Cody Rhodes

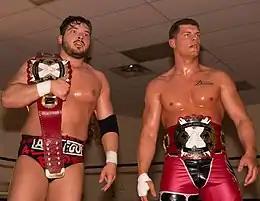
Rhodes (right) and Ethan Page as A1 Tag Team Champions in June 2017

After he left WWE, Rhodes continued working under his real name on the independent circuit, but often dropped his last name in order to avoid conflict with WWE. Rhodes's first post-WWE match was for Evolve in Joppa, Maryland, on August 19 at Evolve 66, defeating Zack Sabre Jr. by submission. After the match, Rhodes called out Drew Galloway. The following day, he lost to Chris Hero.